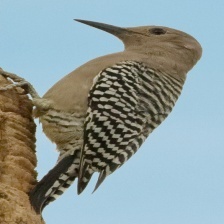
Species: GILA WOODPECKER
Scientific name: MELANERPES UROPYGIALIS